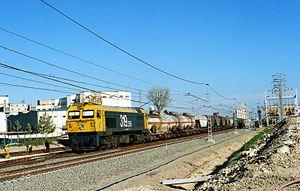
La locomotive diesel 319-256 de Renfe à Tardienta (Espagne). Español: La locomotora diésel-eléctrica 319.256 de RENFE en la estación de Tardienta (Provincia de Huesca, Aragón).
Les problèmes qui affectaient la première tranche de la série 319.0 et avaient motivé la reconstruction d'une première sous-série 319.20 s'étendent rapidement à l'ensemble de la série au cours des années 1980, surtout aux unités de construction espagnole. La Renfe décide alors de reconstruire le reliquat de 78 unités en trois sous-séries différenciées par les spécifications techniques. La première sous-série va prendre la suite des machines déjà reconstruites, à partir du numéro 319-221.